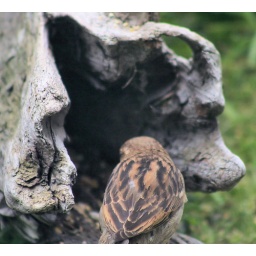
A female house sparrow preparing to investigate the hollow in my driftwood bird feeder